Bass amplifier

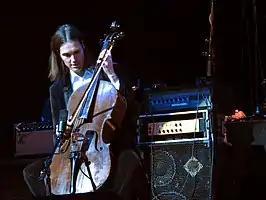
Don Kerr playing a cello through an Acoustic brand amplifier head.

Separate bass amplifiers which do not contain speakers, often called "heads" or "amp heads", are usually integrated units, with a preamplifier, equalizer (bass and treble controls) and a power amplifier combined in a single unit. Some bassists use separate preamplifier/power amplifier setups, where one or more preamplifiers drive one or more power amplifiers. In the latter example, a bass player can use a bass-specific power amplifier or use a sound reinforcement system power amp. Bass amp heads are available in high-wattage power ratings that are not available in combo units. For example, the Ampeg SVT8-PRO amp head puts out 2,500 watts RMS at 2 ohms, a power level that is high enough for the largest 8x10" cabinets and the largest venues (stadiums, outdoor festivals, etc.).